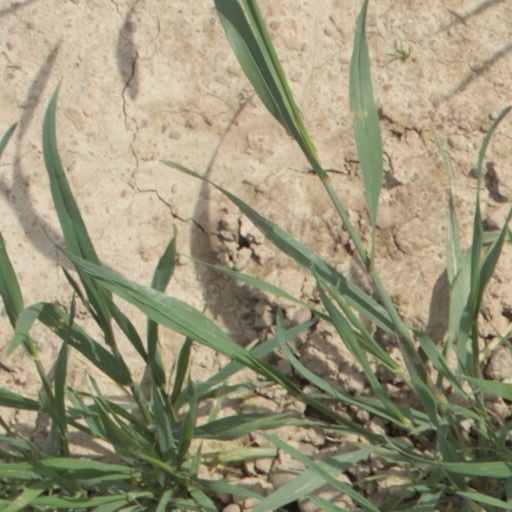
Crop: wheat